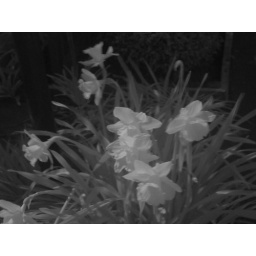
king alfred daffodils, in black and white infra-red. hawick, scottish borders, scotland.